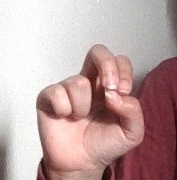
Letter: gaaf